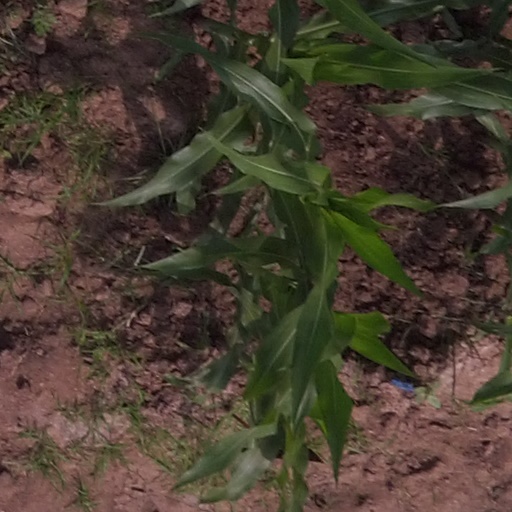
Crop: maize; corn